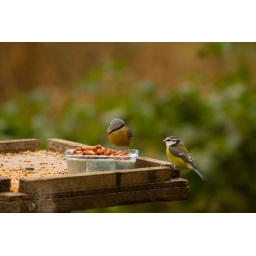
birds feeding on and around bird table